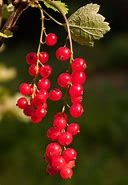
Label: redcurrant